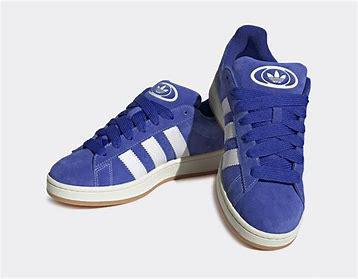
Brand: Adidas
Model: Campus